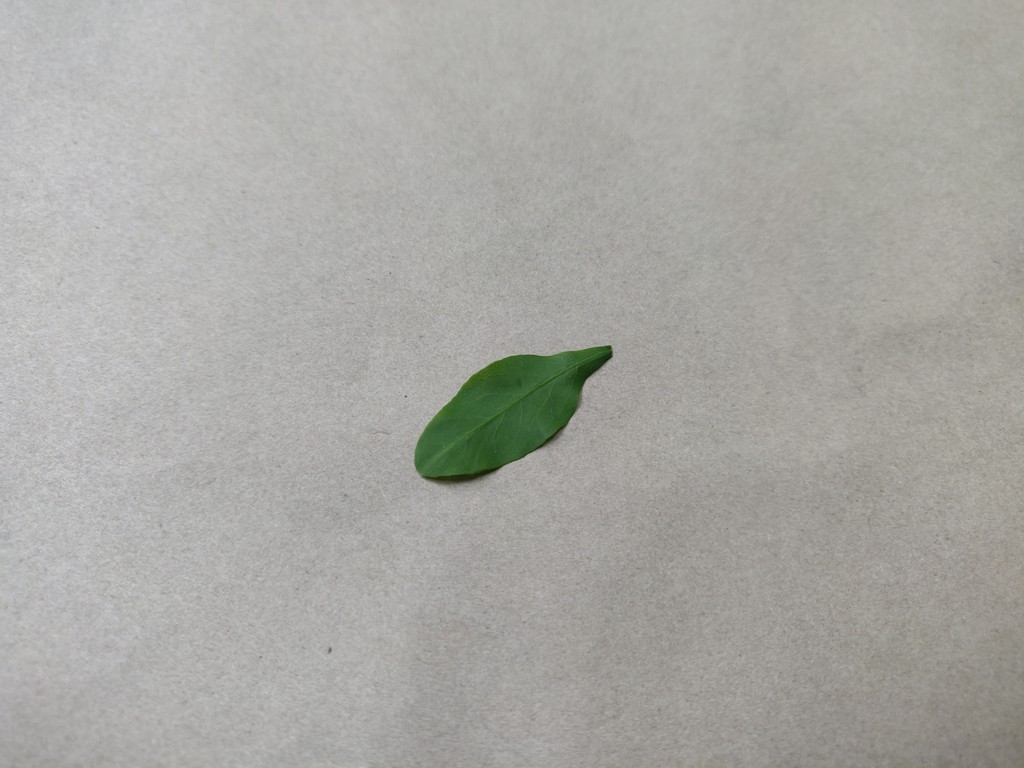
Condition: Healthy
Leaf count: single
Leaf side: front